Boeing Insitu MQ-27 ScanEagle

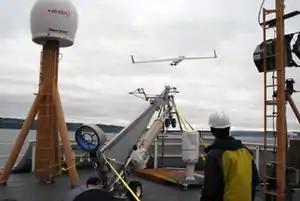
A ScanEagle is launched from NOAAS "Oscar Dyson" (R 224) in Puget Sound in mid-October 2008.

In late May 2013, the U.S. Coast Guard used a ScanEagle to seize over of cocaine from a fast boat in the eastern Pacific. The ScanEagle was being deployed off the during demonstrations to assess UAV use in the Coast Guard. The aircraft was able to maintain visual surveillance of the boat until a cutter was able to interdict the vessel, marking the first time a UAV deployed from a Coast Guard cutter participated in drug interdiction. The trials in May lasted two weeks with 90 flight hours completed. The Coast Guard hopes to begin purchases of unmanned aerial systems by FY 2016, with small UAVs deployed from its National Security Cutter fleet by the following year. Long-term goals are to use unmanned systems to augment their manned fleet, while UAVs on offshore patrol cutters would replace medium endurance cutters.